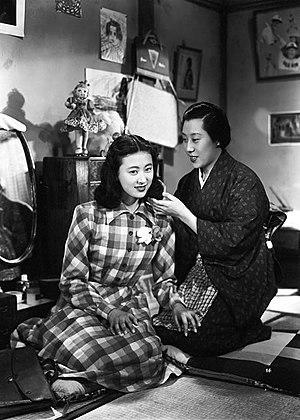
Keiko Kishi est une actrice japonaise née le 11 août 1932 à Yokohama.